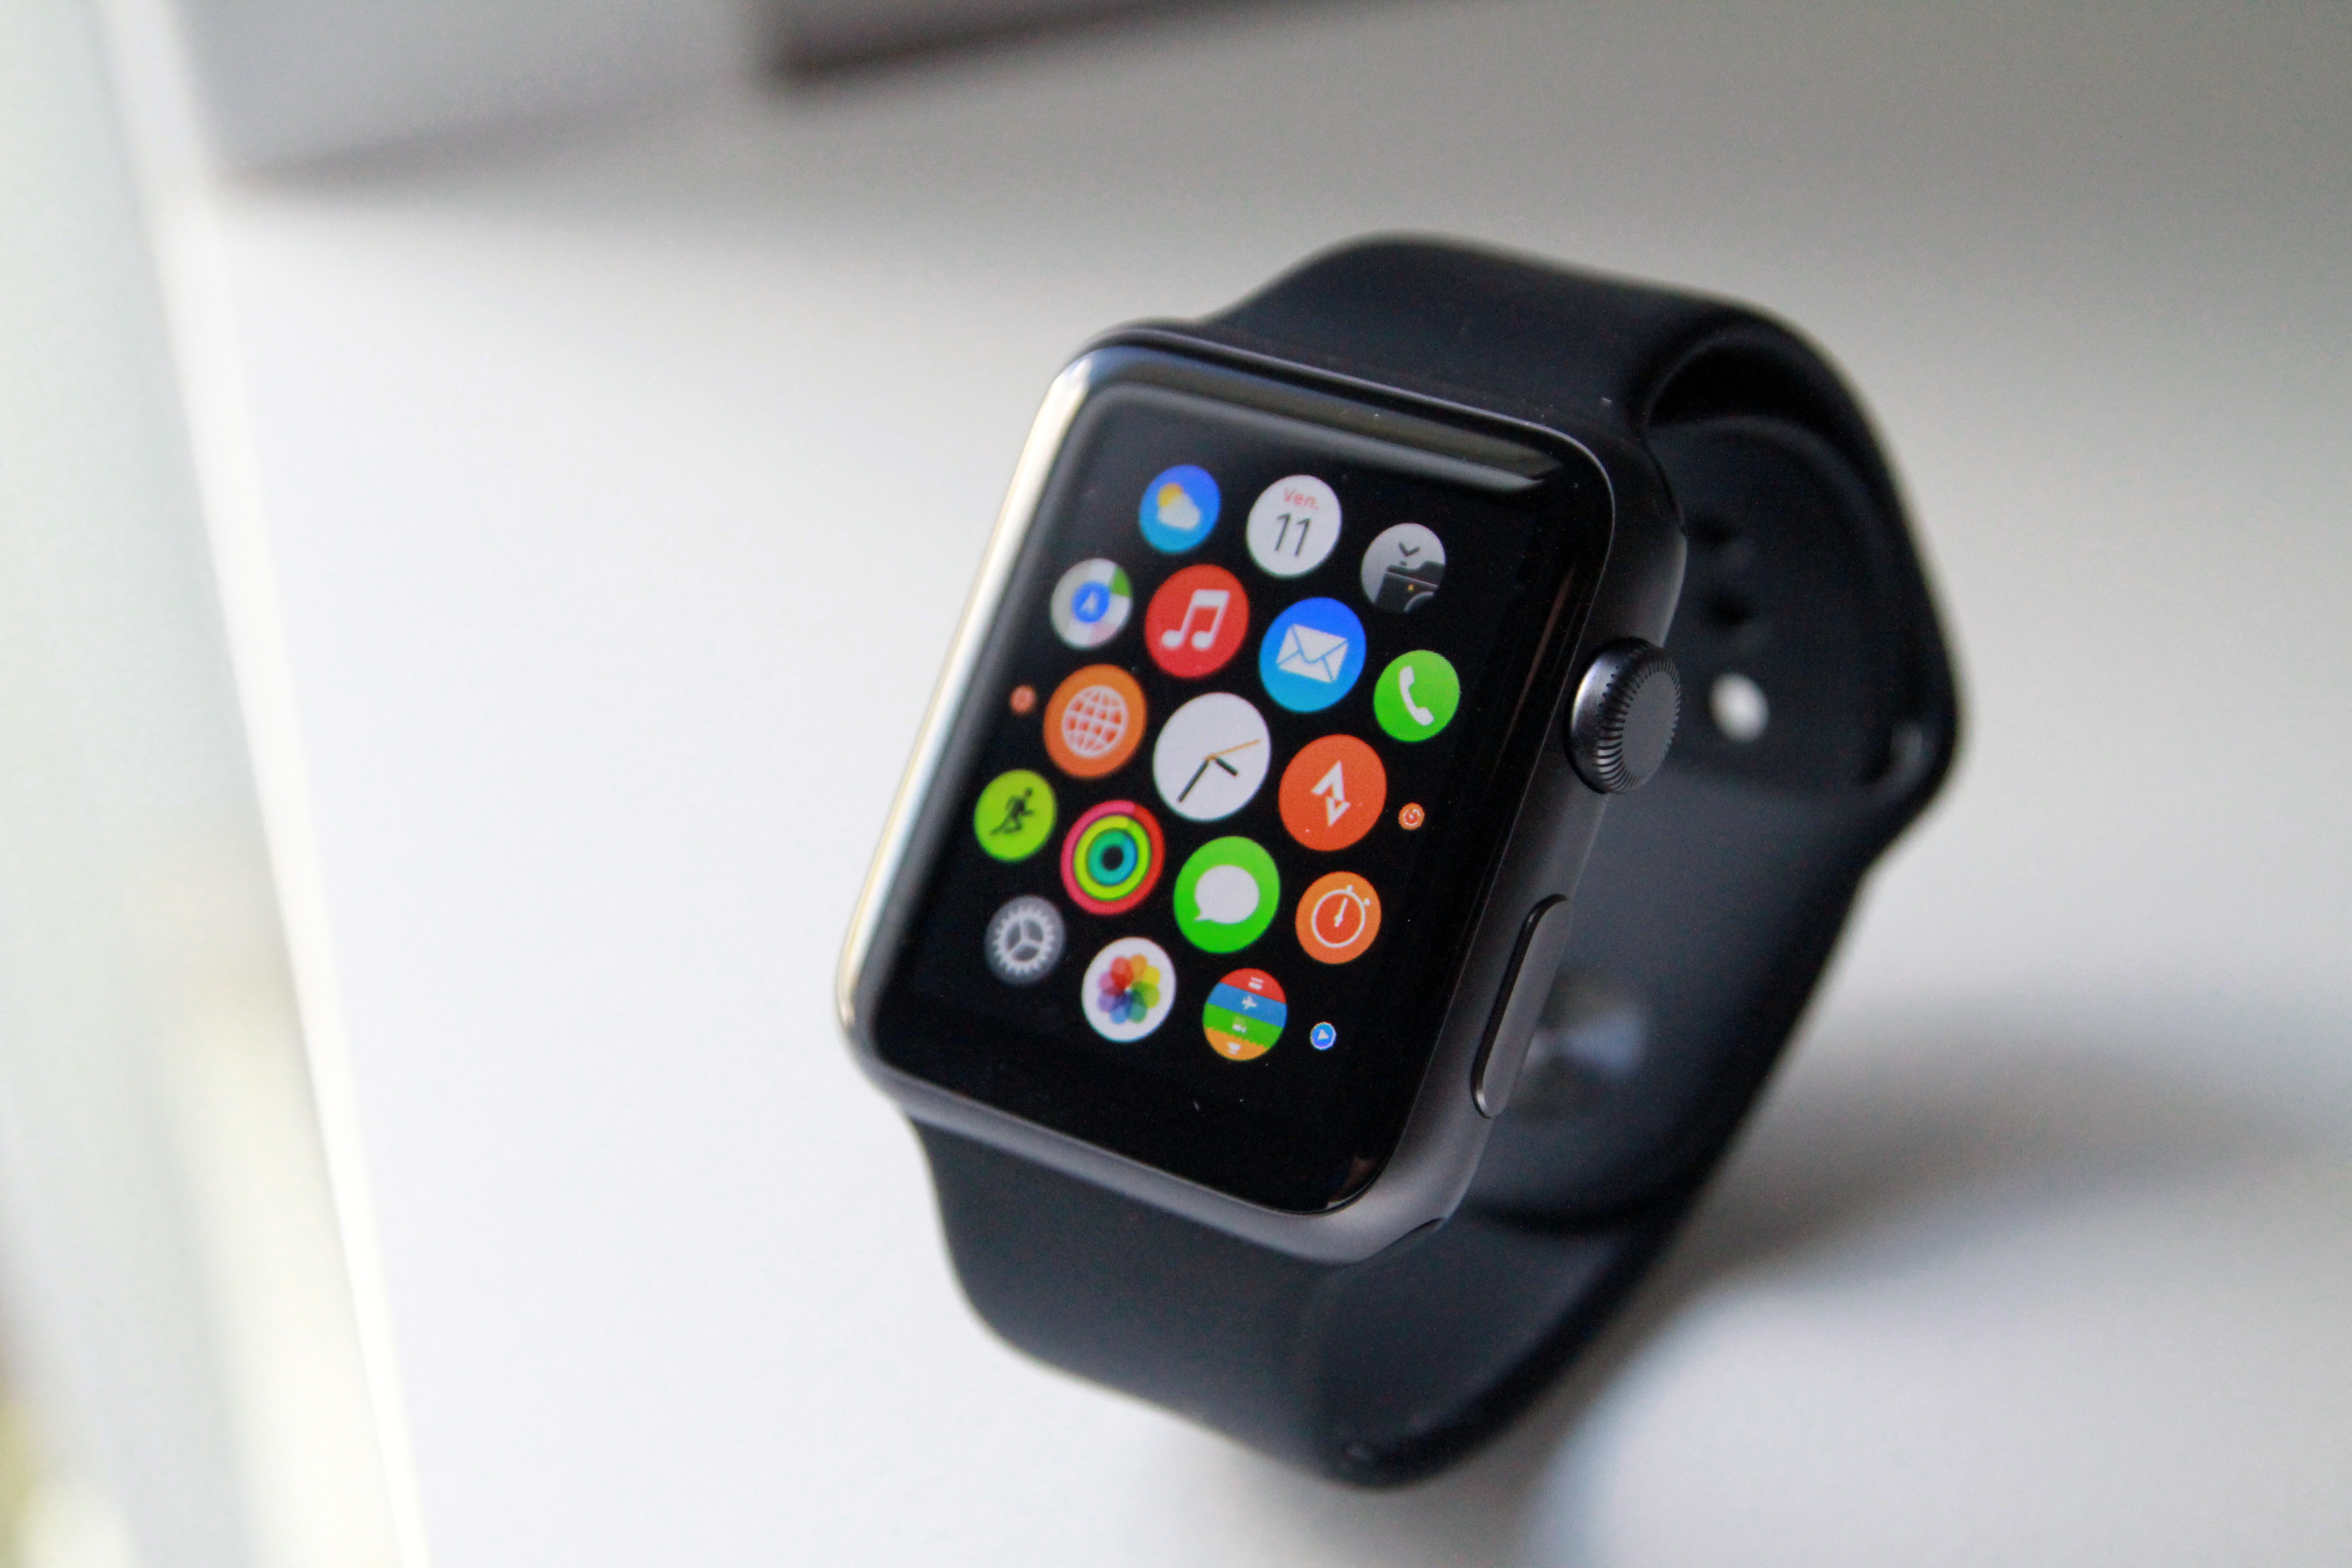
hand, technology, gadget, lighting, product